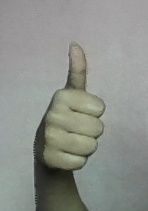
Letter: aleff